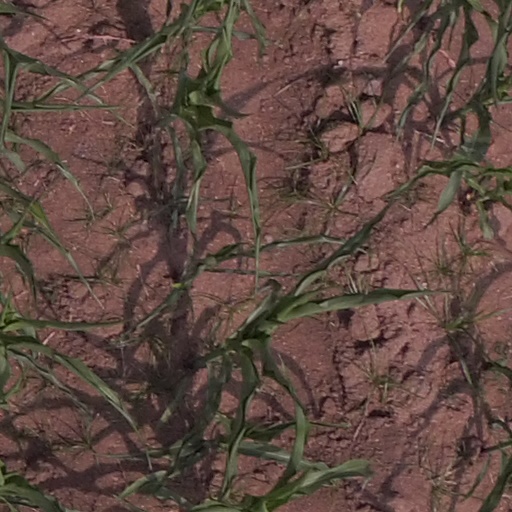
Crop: maize; corn